Qiqihar

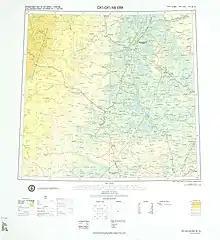
Map of Qiqihar (labeled as CH'I-CH'I-HA-ERH (TSITSIHAR)) and surrounding areas from the International Map of the World (1975)

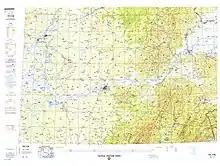
Map including Qiqihar

Qiqihar is divided into 16 divisions: 7 districts, 8 counties and 1 county-level city.